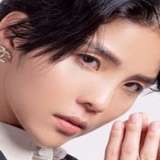
ca sĩ Cát Tường